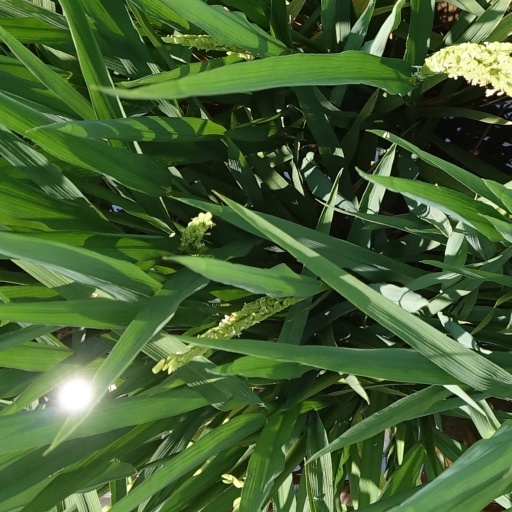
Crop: rice